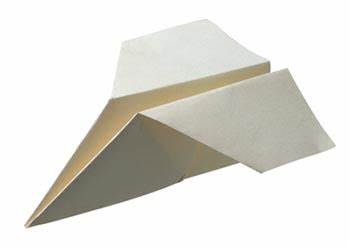
Waste category: paper